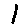
Label: 1